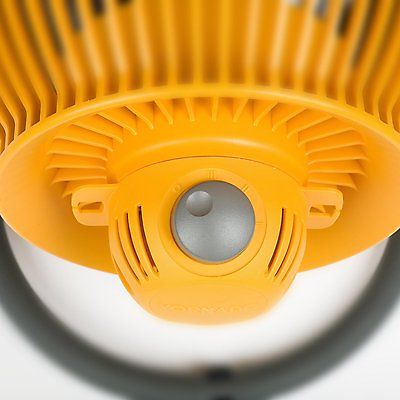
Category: fan